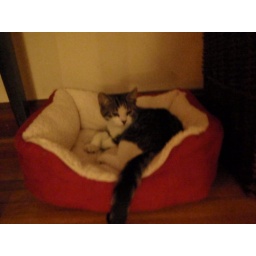
Carl in his cozy red bed